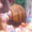
Label: snail